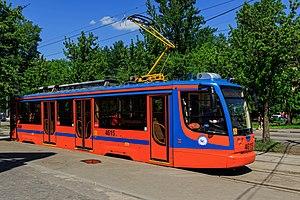
Le tramway de Moscou est le réseau de tramways de la ville de Moscou, en Russie. Il comporte 50 lignes. Construit à partir de 1872, il est officiellement mis en service le 7 juillet 1899.